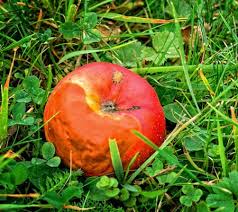
Waste category: biological